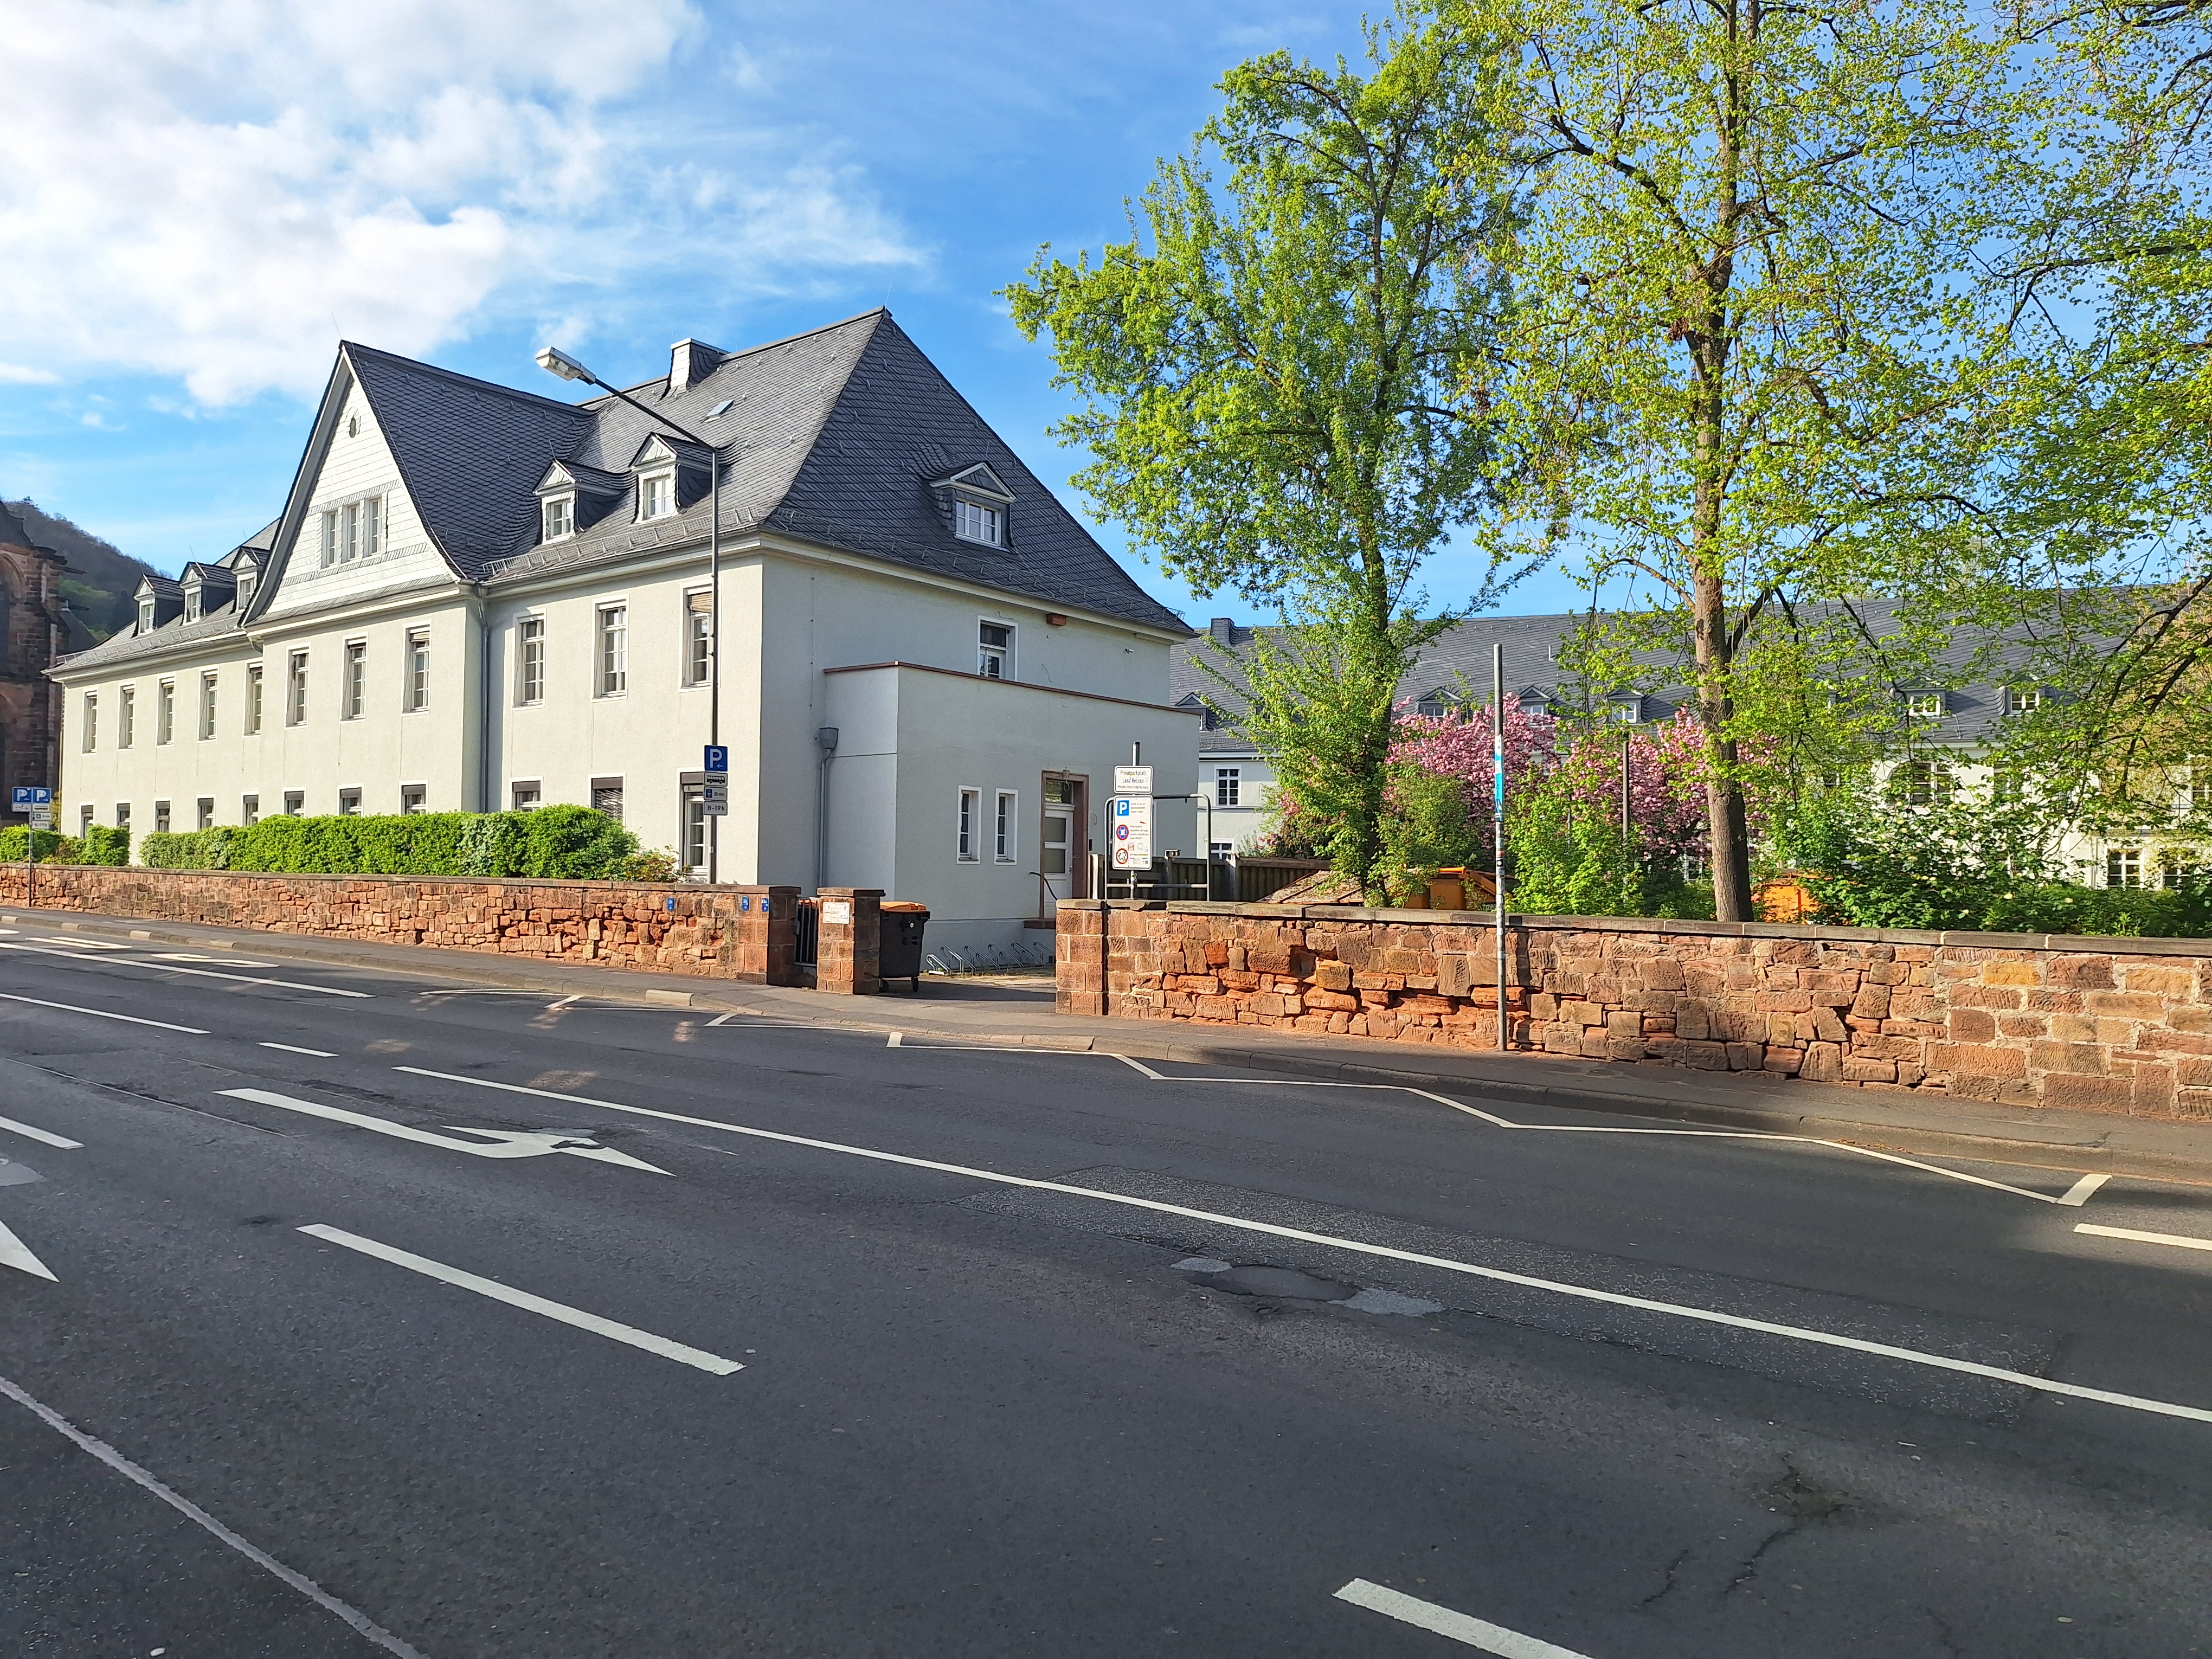
Building: Deutschhausstraße 12